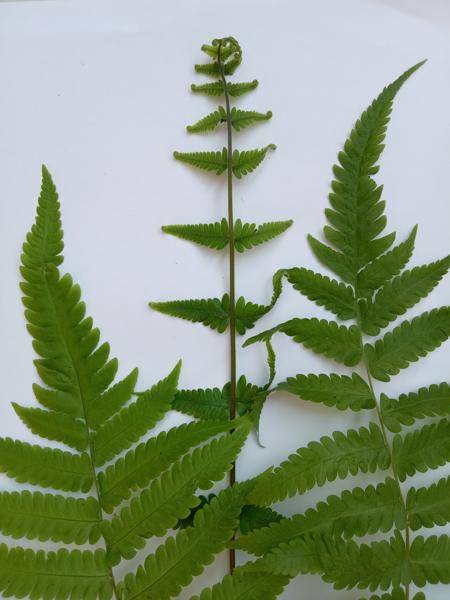
Weed species: Pteris vittata